Janis Joplin

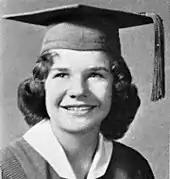
Joplin in 1960 as a graduating senior in high school

Janis Lyn Joplin was born in Port Arthur, Texas, on , to Dorothy Bonita East (1913–1998), a registrar at a business college, and her husband, Seth Ward Joplin (1910–1987), an engineer at Texaco. She had two younger siblings, Laura and Michael. The family attended First Christian Church of Port Arthur, a church belonging to the Christian Church (Disciples of Christ) denomination.